Santiago Solari

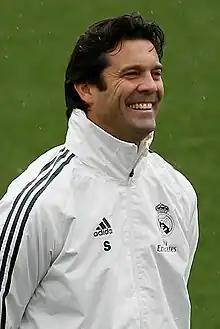
Solari in 2019

Santiago Hernán Solari Poggio (born 7 October 1976) is an Argentine professional football manager and former player who played as a left midfielder.